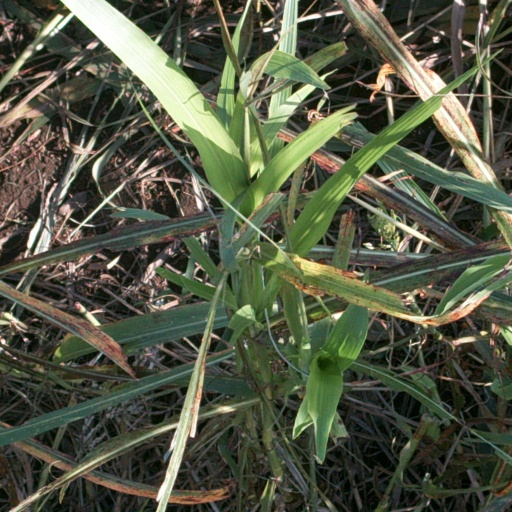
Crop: sorghum